Makapuʻu Point Light

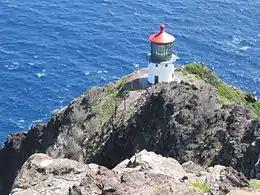
The light from the hiking trail

In the interim, the size of the planned optic grew considerably. Thurston's original request was met with a specification for a third-order Fresnel lens, but as time passed plans were upgraded to use a second-order, and then a first-order lens.